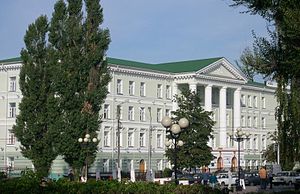
Staryj Oskol / Geografi / Klima
Gubkin russiske statsuniversitet for olie og gas, Staryj Oskols campus
Staryj Oskol er en by i Belgorod oblast i den europæiske del af Den Russiske Føderation. Staryj Oskol er placeret ved sammenløbet af floderne Oskol og Oskolets og har 223.360 indbyggere. Byen blev grundlagt i 1593 og ligger 153 km nordøst for oblastens administrative center Belgorod, nær grænsen til Kursk oblast.